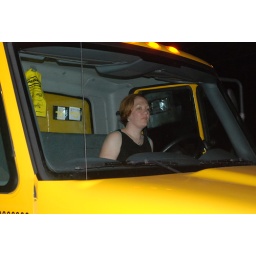
little girl in a big truck